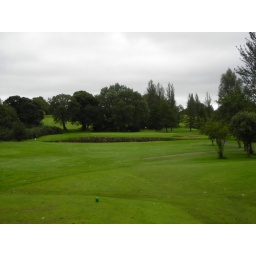
A good, tough par three, with lots of water in front of the green